Three-church basilica

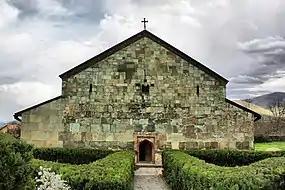
Bolnisi Sioni church, an example of a three-church basilica.

Three-church basilica is a special type of basilica, developed and widespread in Georgian Christian church architecture of the Early Middle Ages. In this type of basilica, the central nave is completely separated from the aisles with solid walls. This creates three seemingly independent churches. The reason for this structural solution is unknown, but it could be liturgical. Some of the earliest churches in Georgia followed this design before the standardization of church building and the liturgy took place in the 7th century.